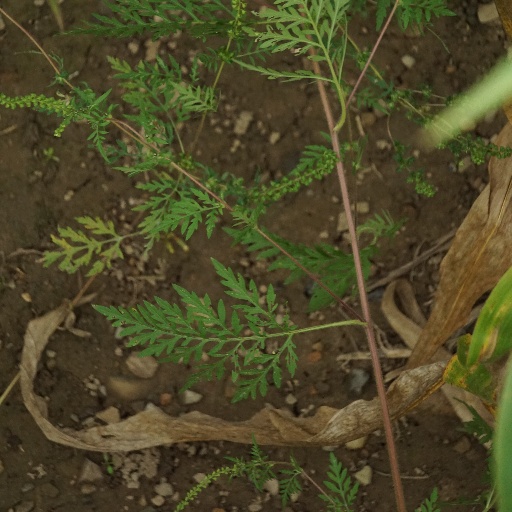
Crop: maize; corn